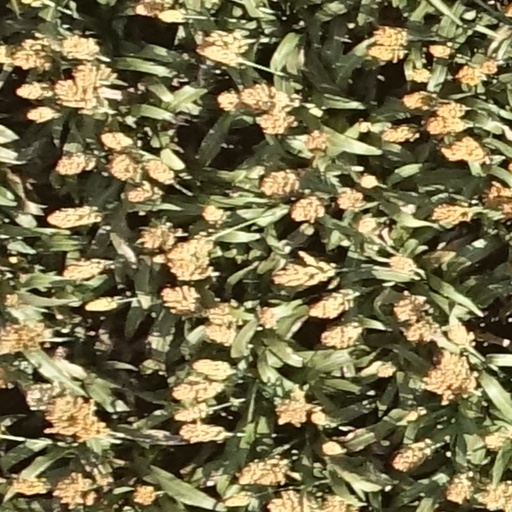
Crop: sorghum